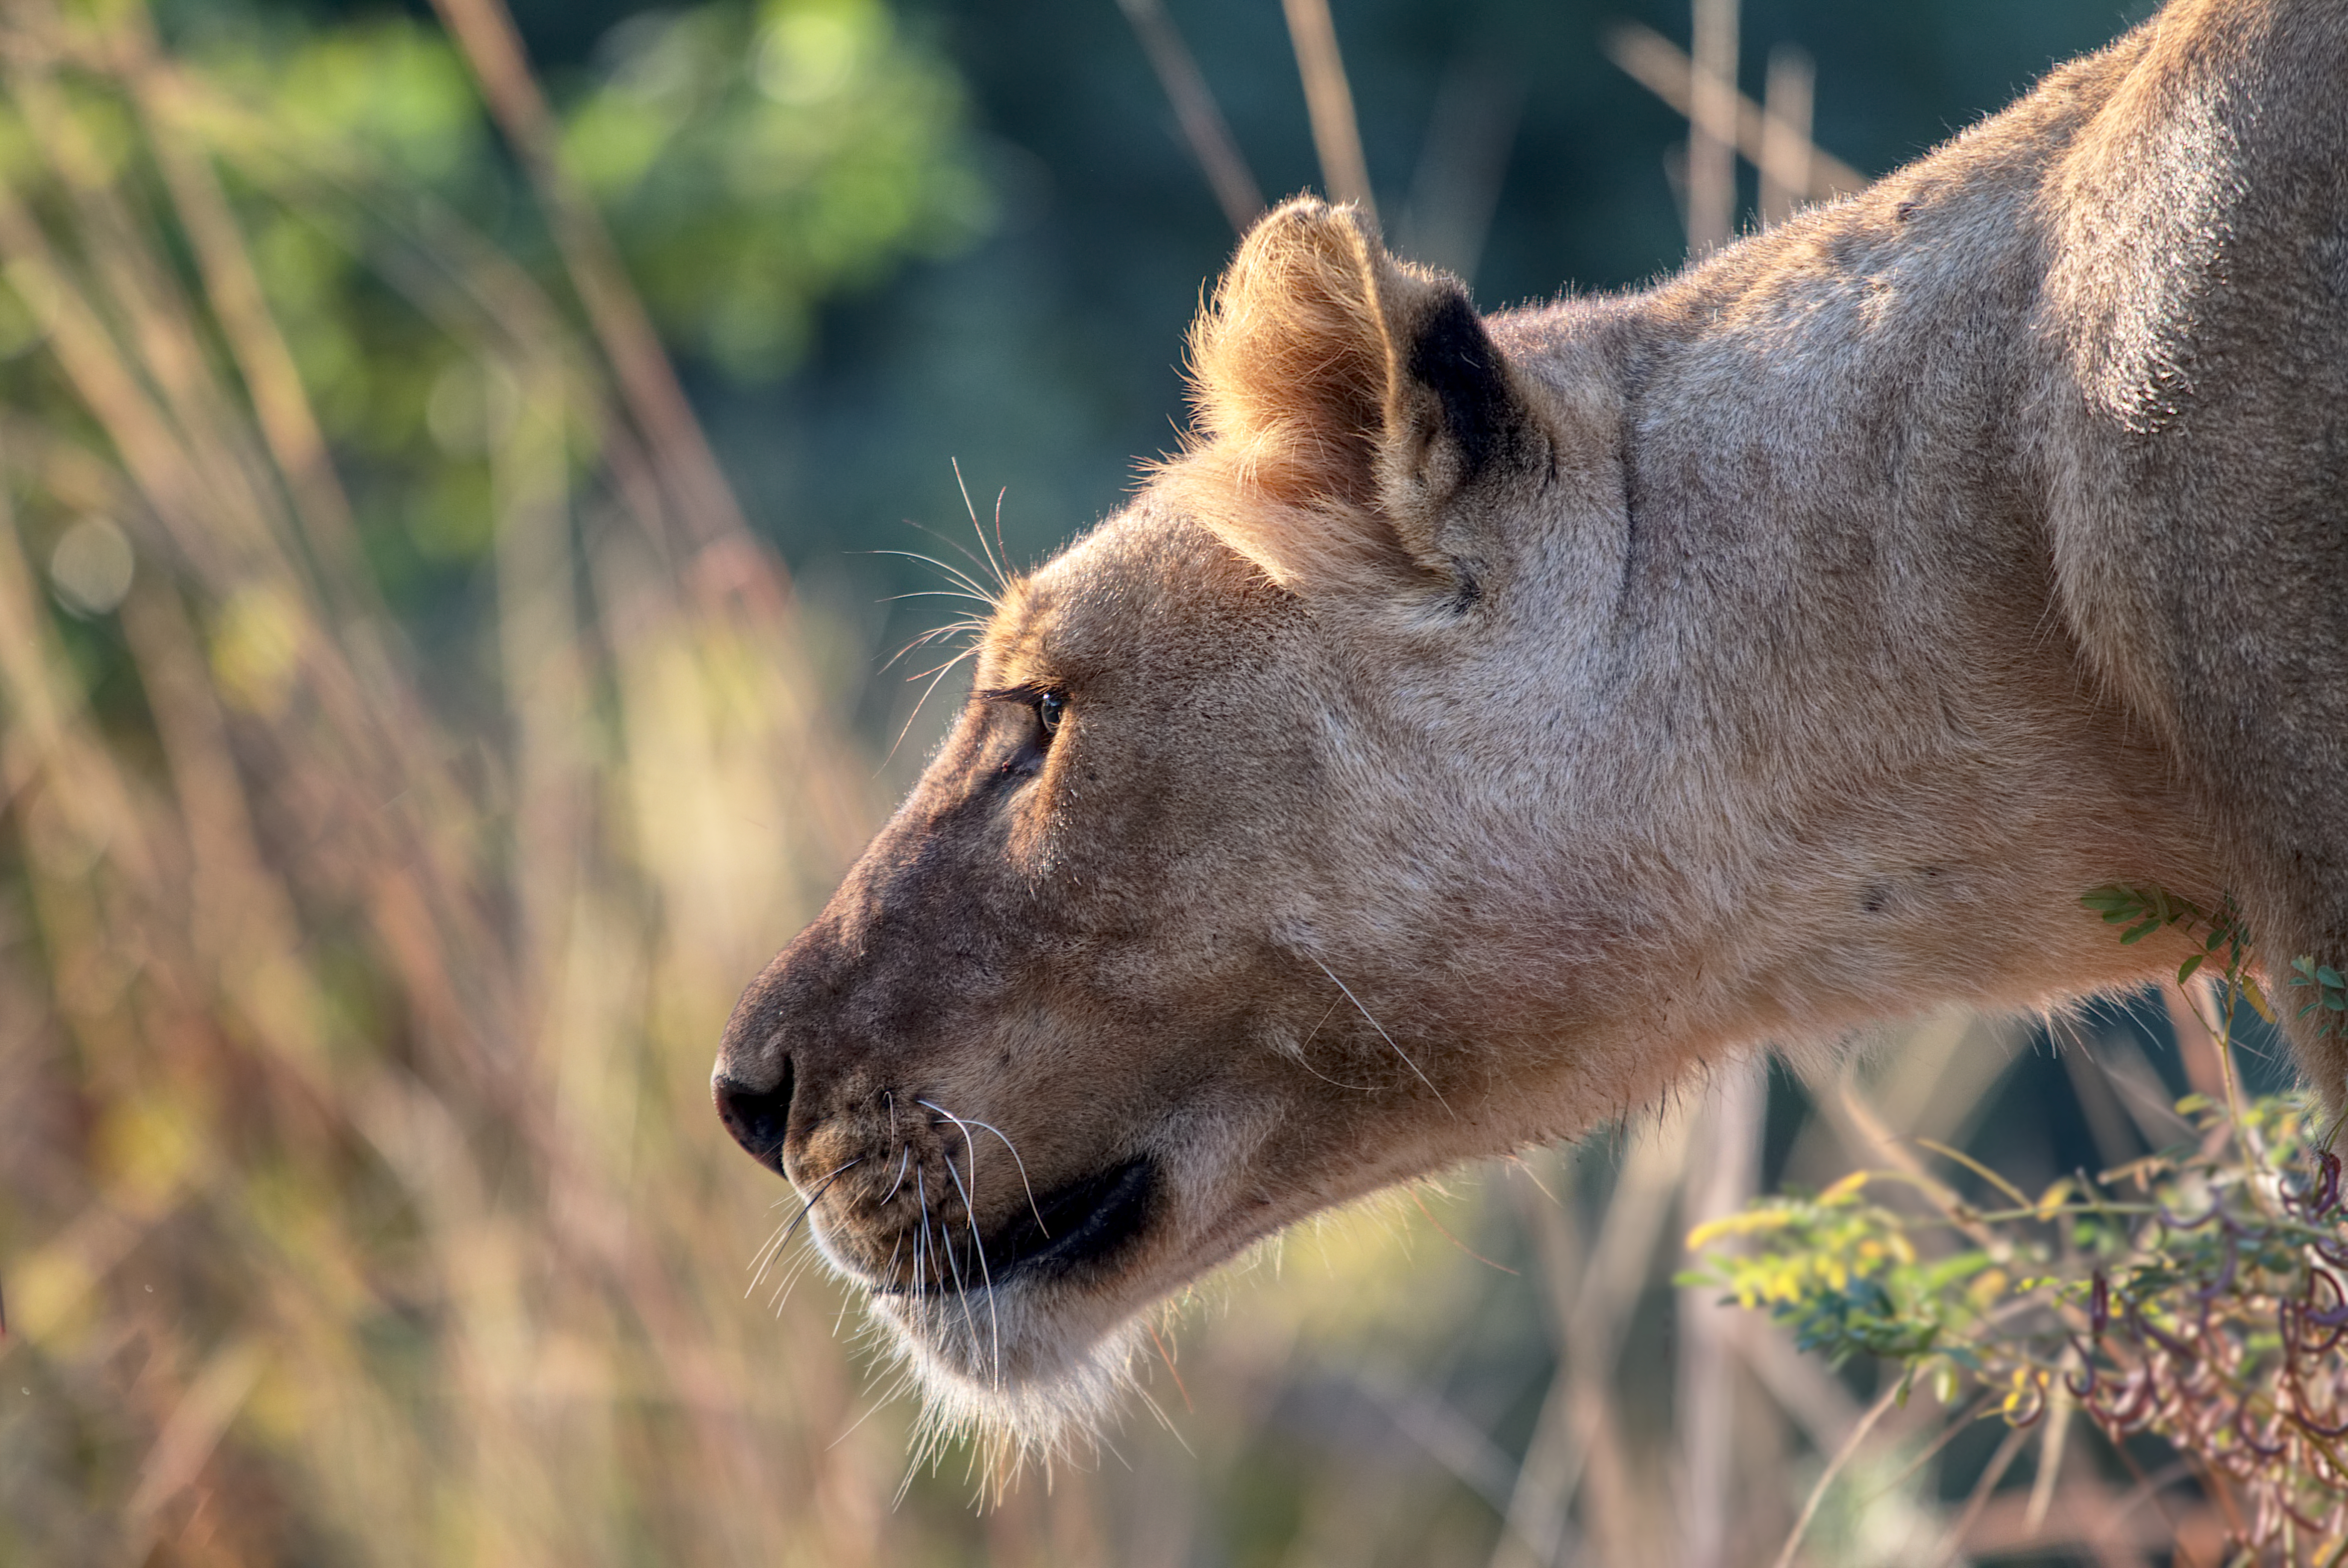
nature, animal, wildlife, cat, mammal, predator, fauna, lion, whiskers, safari, cougar, puma, big cats, cat like mammal